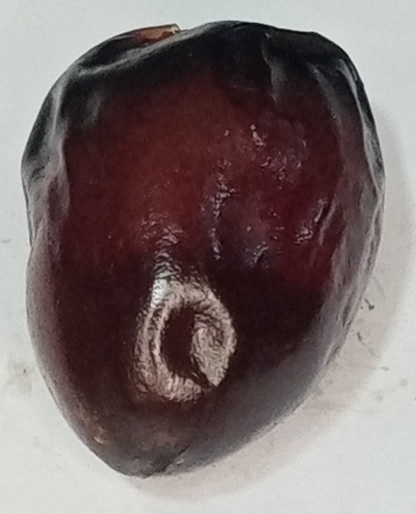
Variety: kupro
Size: large
Grade: grade-2